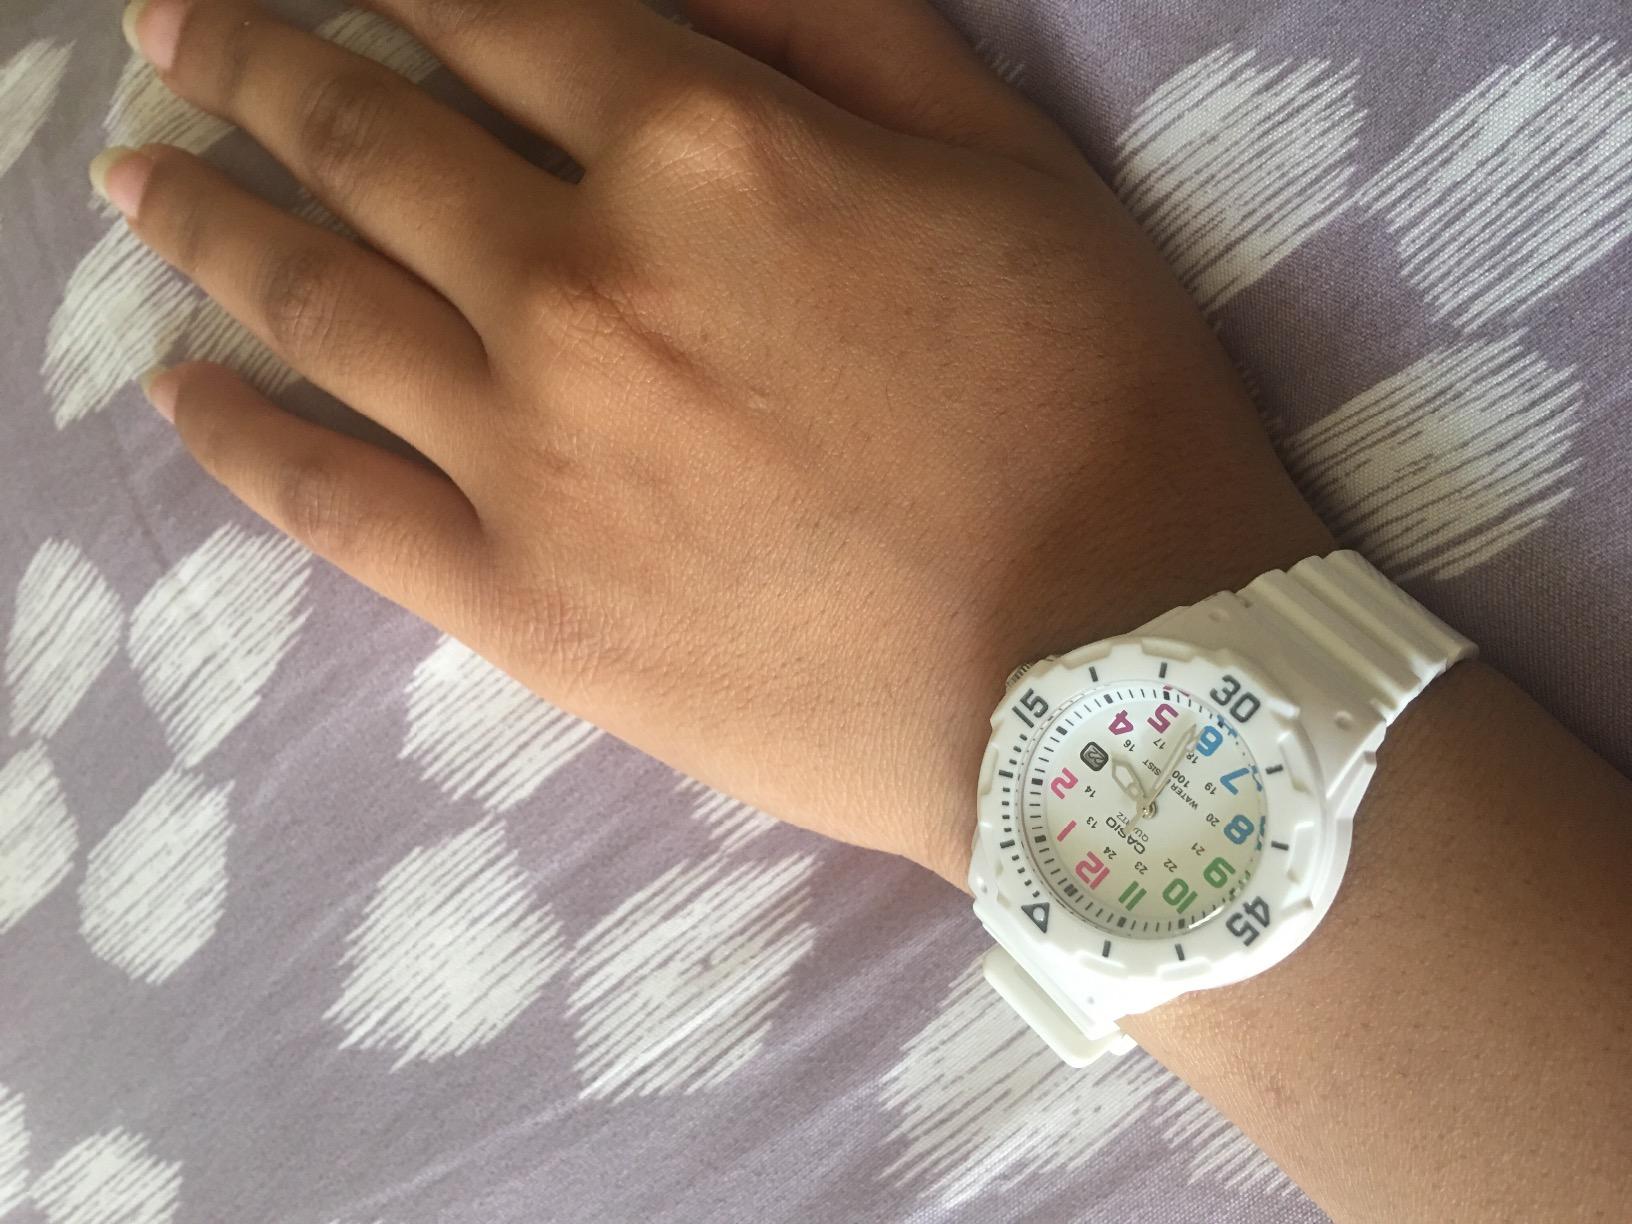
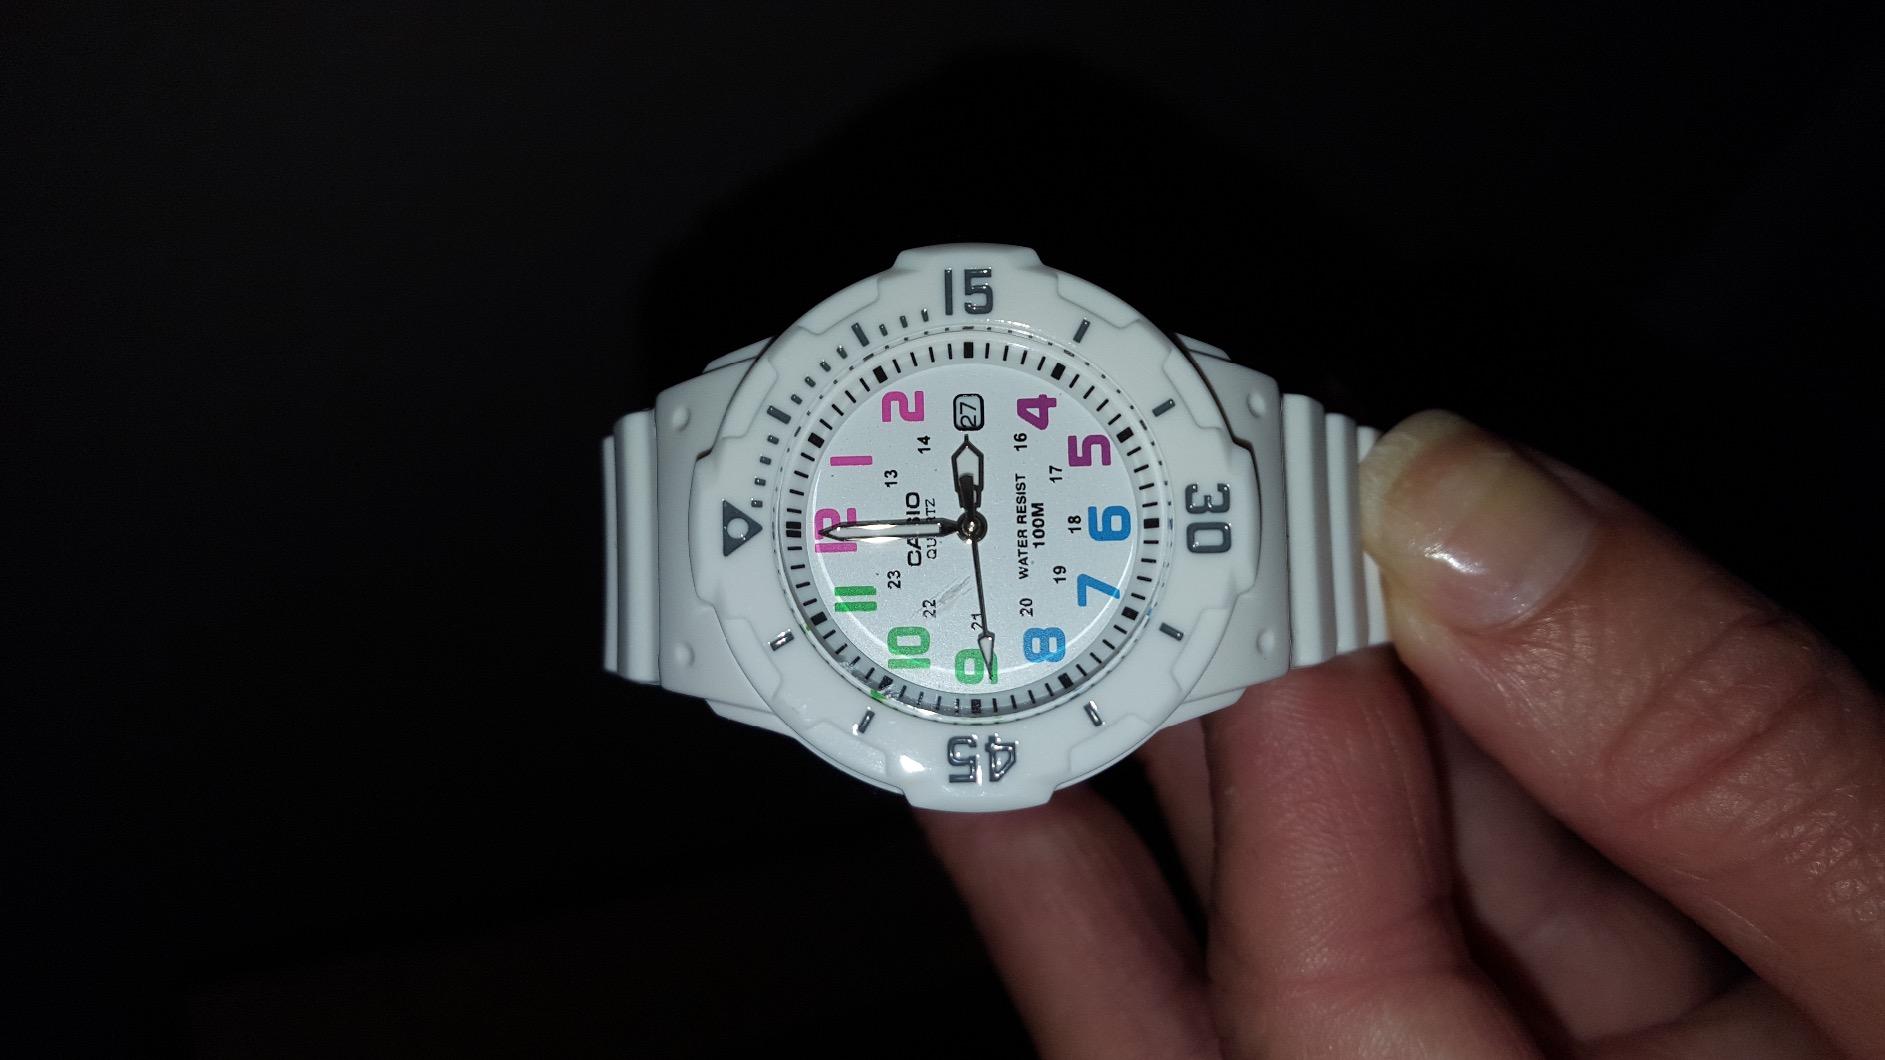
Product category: accessories_watch
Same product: yes